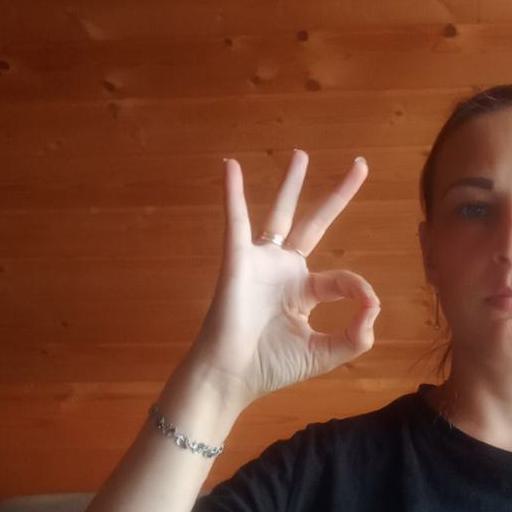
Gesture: ok